Sir Richard Reynell, knight of Pyttney

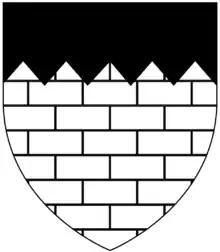
Arms of Reynell, adopted at the start of the age of heraldry ("circa" 1200–1215): "Argent, masonry sable a chief indented of the second"

Sir Richard Reynell, son of Sir Richard Reynell, of Pyttney (Pitney today), was a knight to whom King John restored the lands of which his father had been deprived, on condition that he should serve him with horse and armour for one year. Details of this arrangement appear in a deed dated at "Bined", 27 July 1214, a copy of which is in the Harleian MSS. No. 1195.